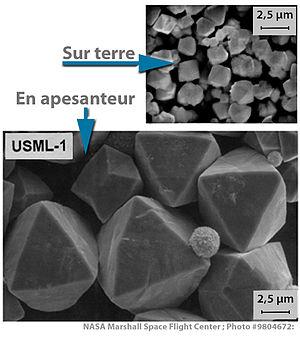
Des cristaux de zéolite ""cultivés"" sur terre (à gauche) sont plus petits et moins réguliers que ceux produits dans l'espace (à droite). Cette expérience conduite avec le ""Center for Advanced Microgravity Materials Processing at Northeastern University in Boston"" visait à mieux comprendre la synthèse des zéolithes pour notamment améliorer le traitement du pétrole et réduire les coûts des carburants, grâce à des expériences faites à bord de la navette spatiale et de la Station spatiale internationale, dans le cadre du Programme spatial ""Space Product Development Program managed at NASA’s Marshall Space Flight Center in Huntsville, Ala"" (source
Une zéolithe, ou zéolite, est un cristal formé d'un squelette microporeux d'aluminosilicate, dont les espaces vides connectés sont initialement occupés par des cations et des molécules d'eau.
L'impesanteur ou apesanteur est l'état d'un système dans lequel aucune accélération, causée par la gravitation ou toute autre force, ne peut être mesurée par un observateur dans le système en question. Cela inclut les situations de chute libre, mais aussi les situations où le système est suffisamment éloigné de toute source de gravité pour que celle-ci puisse être négligée. Cette situation se traduit par une absence de poids.